Daniela Alvarado

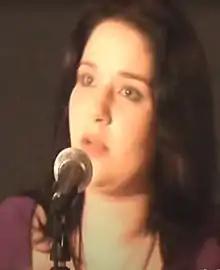
Daniela Alvarado in 2008

Daniela del Carmen Alvarado Álvarez (born 23 October 1981 in Caracas) is a Venezuelan television, theatre and film actress. She is the daughter of actor Daniel Alvarado and actress Carmen Julia Álvarez and has 6 brothers.